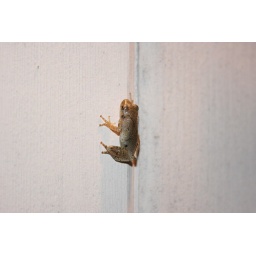
on my way in the door I saw this little guy climbing up the outside of the house